Anton Walter

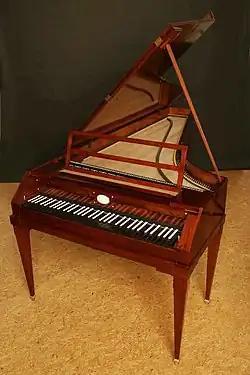
Fortepiano by Paul McNulty, based on a historical instrument by Walter & Sohn, 1805

In modern times, fortepianos have been constructed by a number of builders for purposes of historically informed performance of 18th century and early 19th century music. For this purpose Walter's instruments have been important, serving as the model for instruments constructed by Philip Belt, Chris Maene, Paul McNulty, Paul Poletti, and Rodney Regier, among others.